Answer in natural language. Considering the relative positions, is Television above or below black colour tv stand? Choose between the following options: above or below
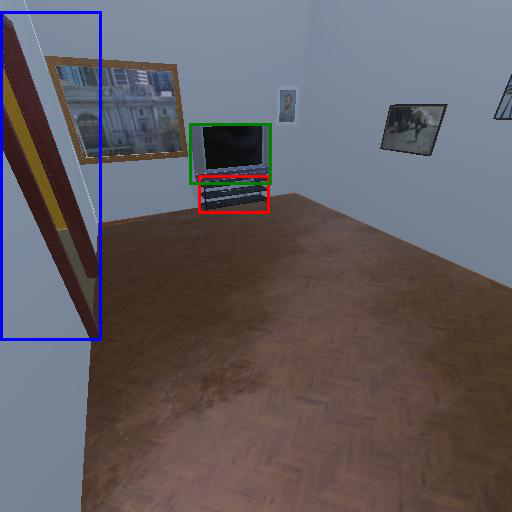
<answer>above</answer>